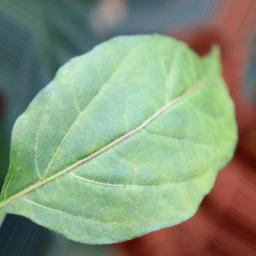
Label: healthy